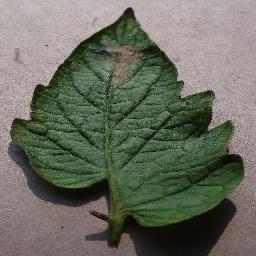
Label: Tomato___Late_blight